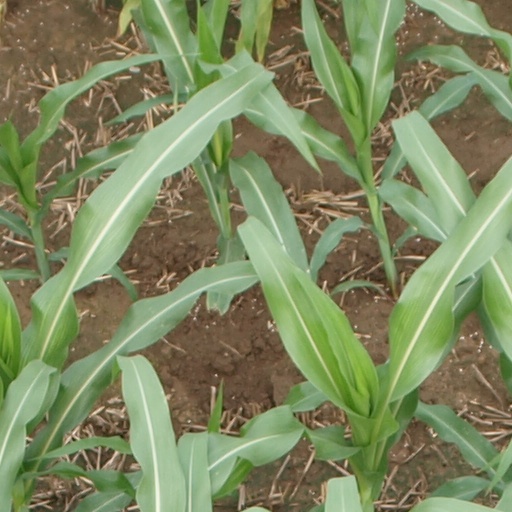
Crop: maize; corn